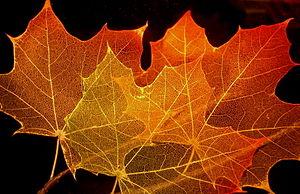
La microfluidique est la science et la technologie des systèmes manipulant des fluides et dont au moins l'une des dimensions caractéristiques est de l'ordre du micromètre.